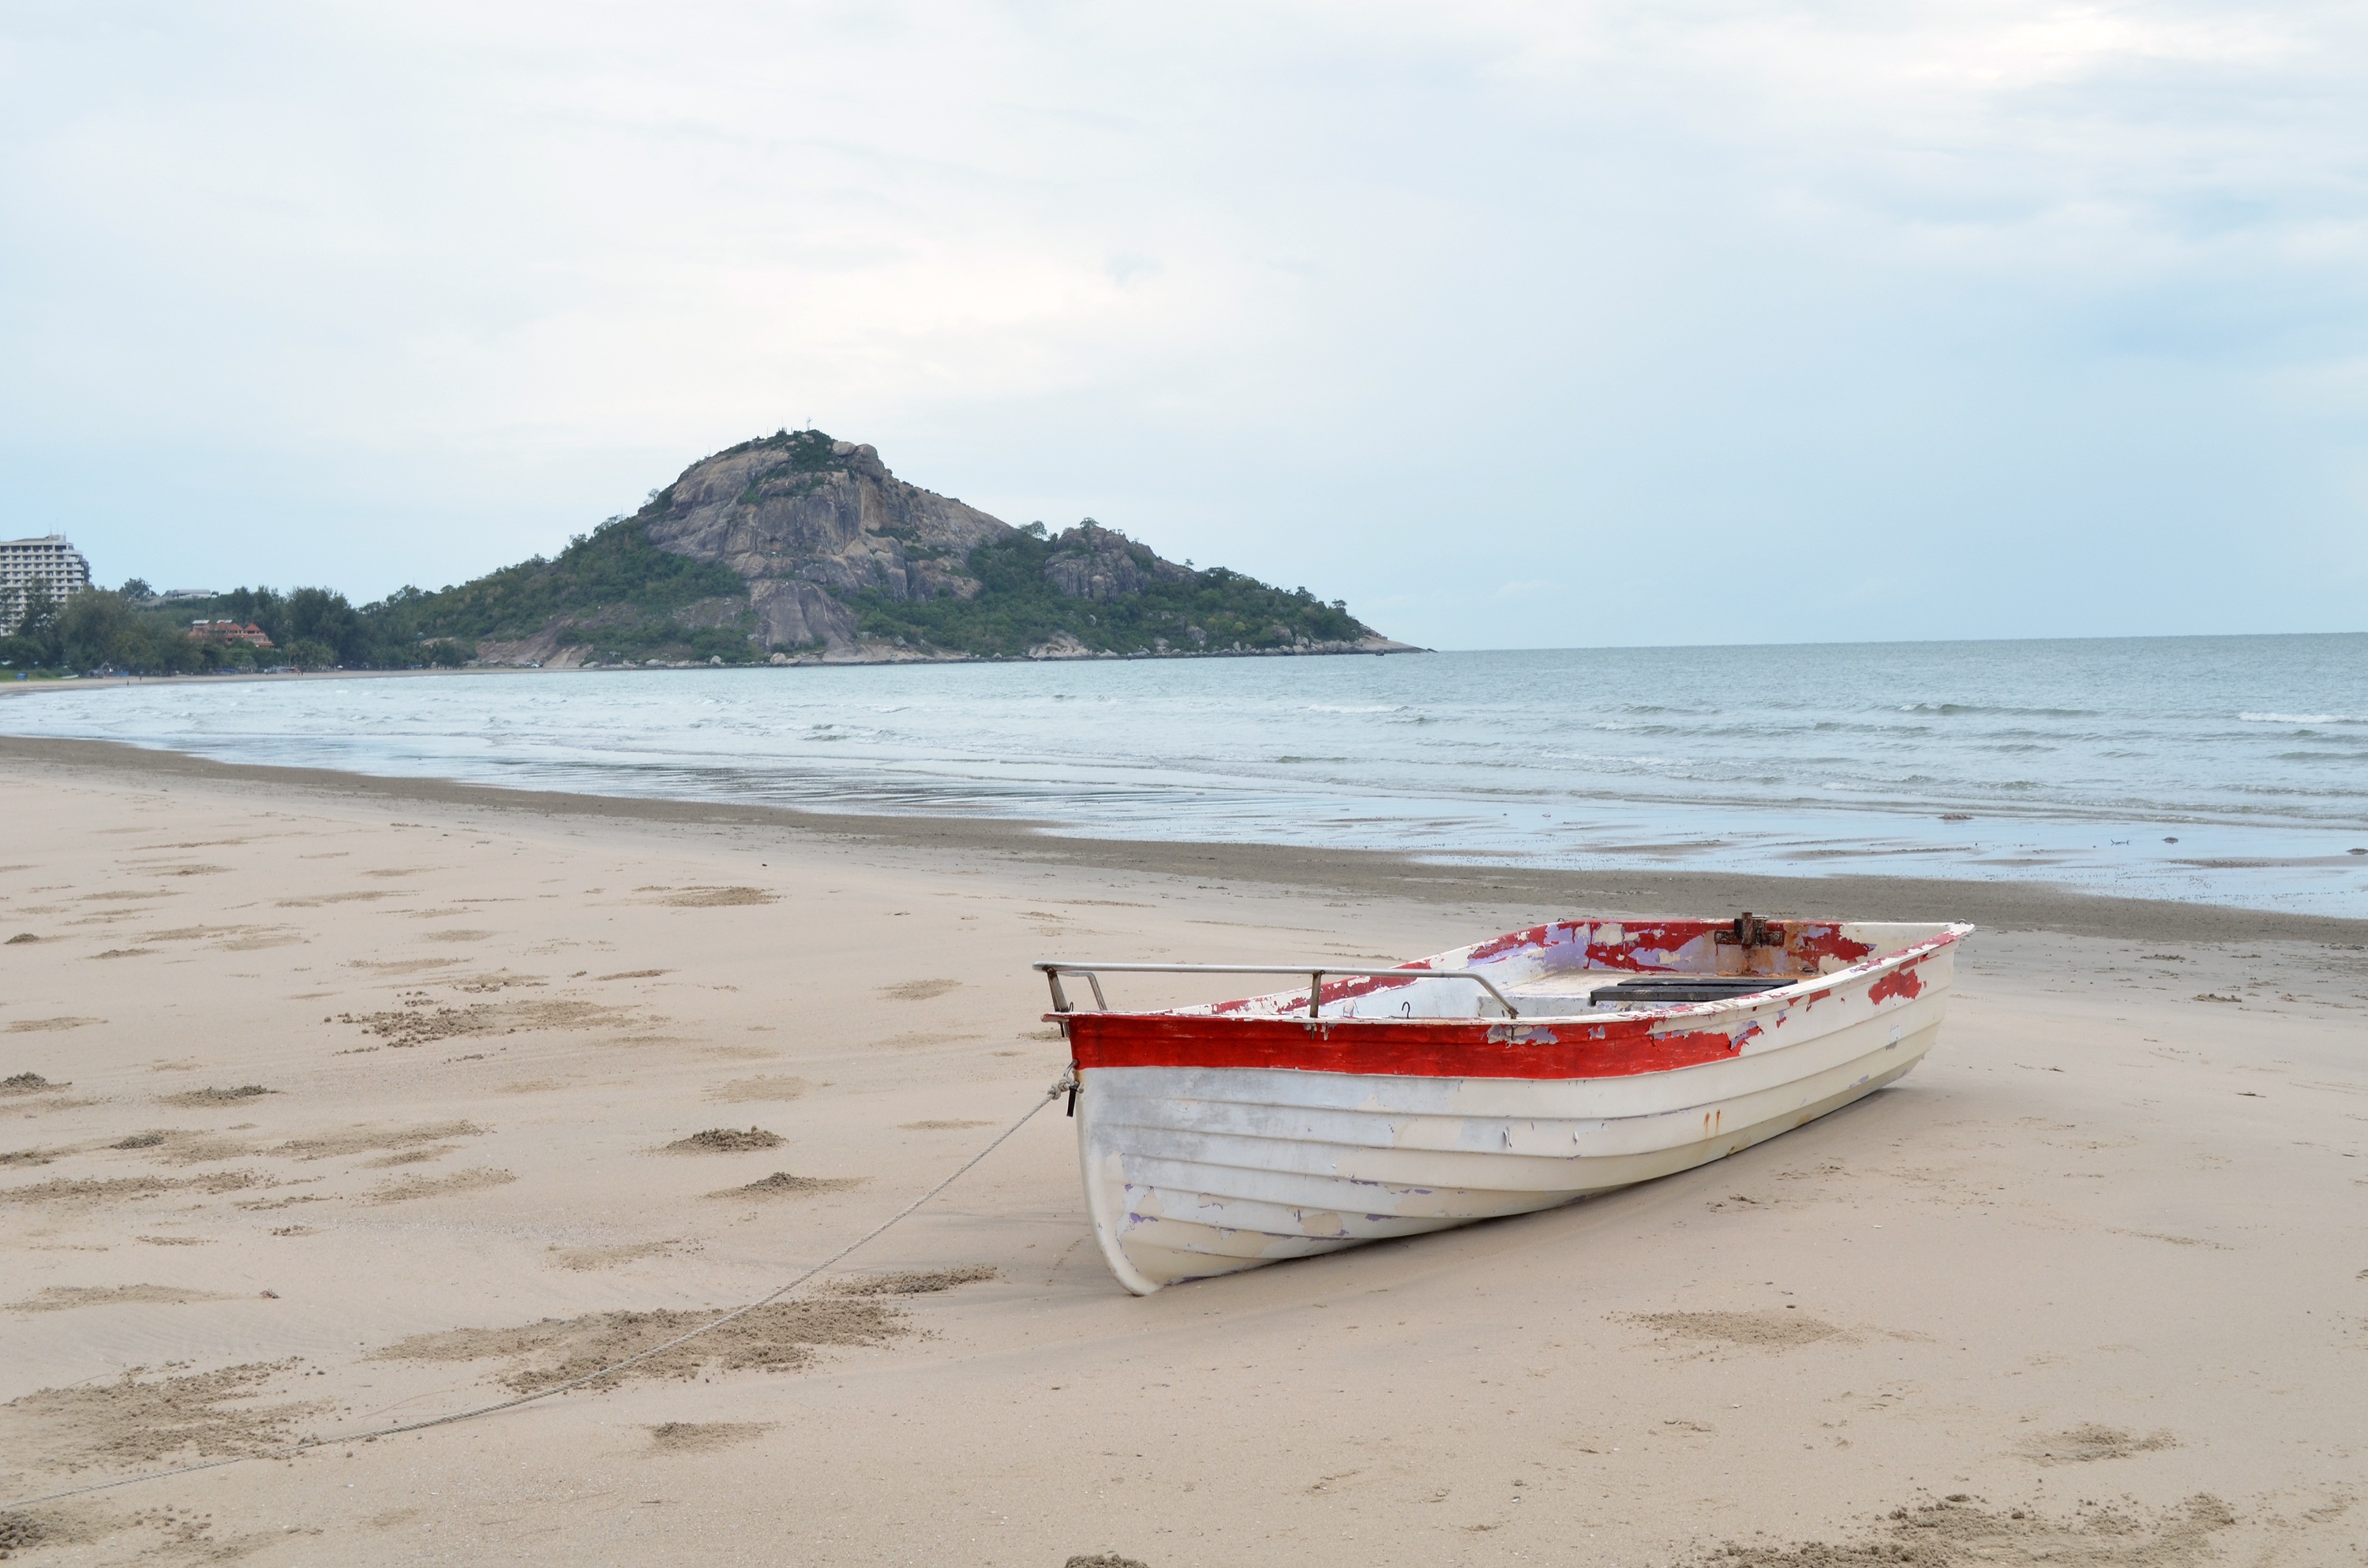
beach, sea, coast, water, nature, sand, ocean, sky, boat, shore, wave, summer, vacation, travel, coastline, vehicle, tropical, bay, asia, blue, tourism, body of water, boating, cape, wind wave